Nathaniel P. Hill

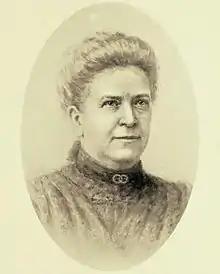
Alice Hale Hill, "Representative Women of Colorado", 1914. She was "a force" in charitable and social works, a charter member of several organizations, president of the YWCA, and hostess during her husband's political career.

He married Alice Hale of Providence, Rhode Island, on July 26, 1860 (she was born January 19, 1840, and died July 19, 1908). Alice's father was Isaac Hale, born in the town of Newbury County of Essex, Massachusetts on Sept. 17, 1807. Her mother, Harriet Johnson, daughter of David Johnson and Lucy Towne, was born in the town of Newbury, VT, July 29, 1814. David Johnson was a son of Col. Thomas Johnson, who distinguished himself during the Revolutionary War.